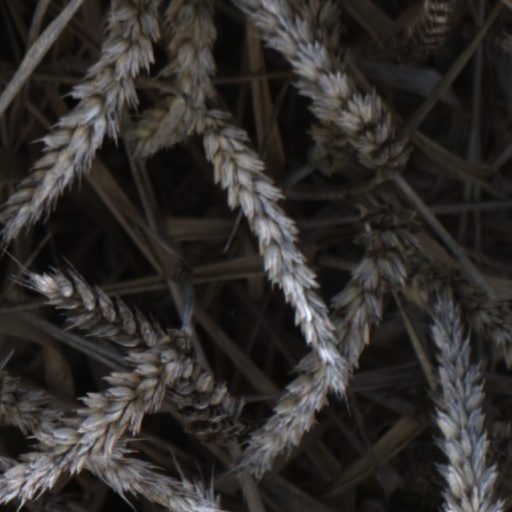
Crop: wheat